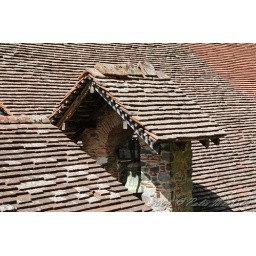
Church roof with bell tower from a monastery in Cyprus